Suvorov's Swiss campaign

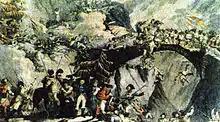
Suvorov crossing the Devil's Bridge

In contrast to the Russians, Lecourbe's troops were highly specialized in mountain warfare to the extent that they "marched even where chamois hunters would give up," "used to sleeping in the snow and under the stars, bitten by the wind, on the rags they used as uniforms," and venturing "without [alpine] guides on paths over sheer chasms." They would be a constant thorn in the side of the Allied troops.